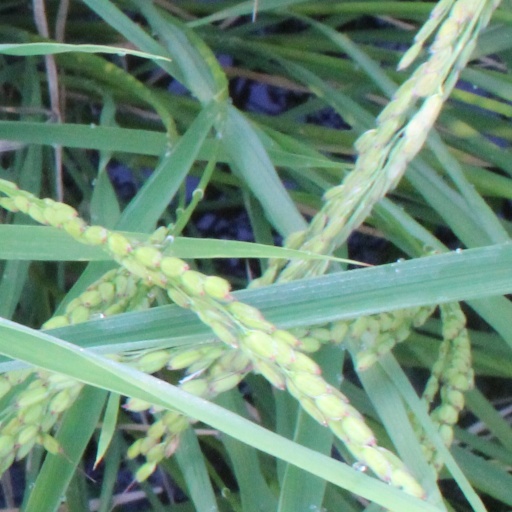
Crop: rice